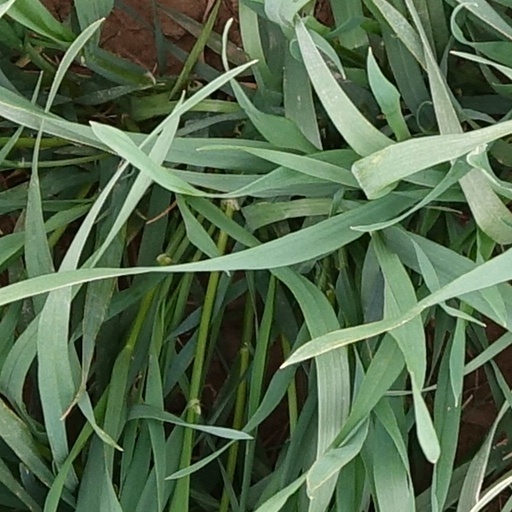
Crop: wheat